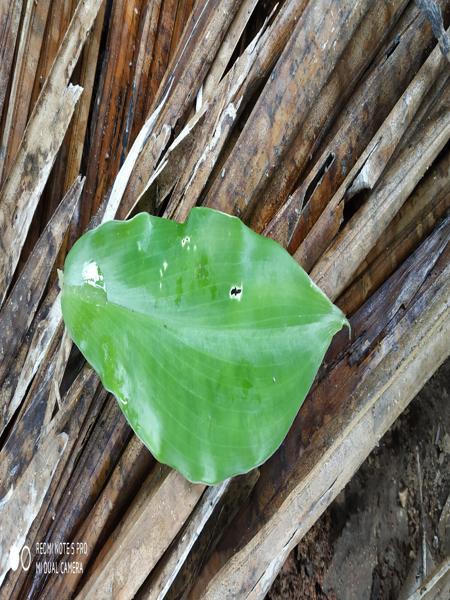
Plant: Insulin